Saint Thomas, U.S. Virgin Islands

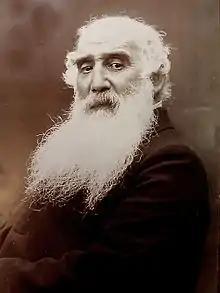
Camille Pissarro,

From 1796 a small Jewish community developed in Charlotte Amalie. It established the Beracha Veshalom Vegmiluth Hasadim, the second oldest synagogue in the United States.